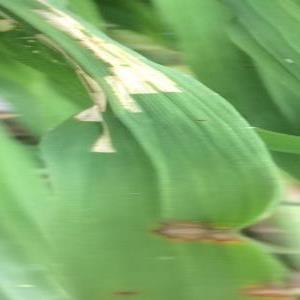
Disease: Blast